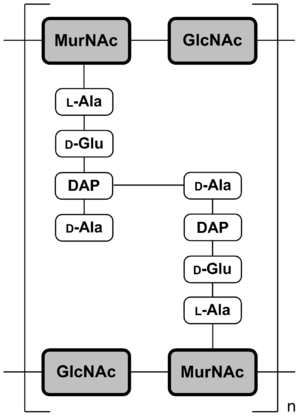
Les acides aminés D sont une classe d'acides aminés, ou pour ce qui intéresse le plus la biologie, les acides α-aminés, pour lesquels les groupes fonctionnels carboxyle et amine sont liés à un carbone α en configuration D par rapport d'une part à une chaîne latérale dépendant du type d'acide et d'autre part à un atome d'hydrogène. Ce sont les énantiomères des acides aminés L.